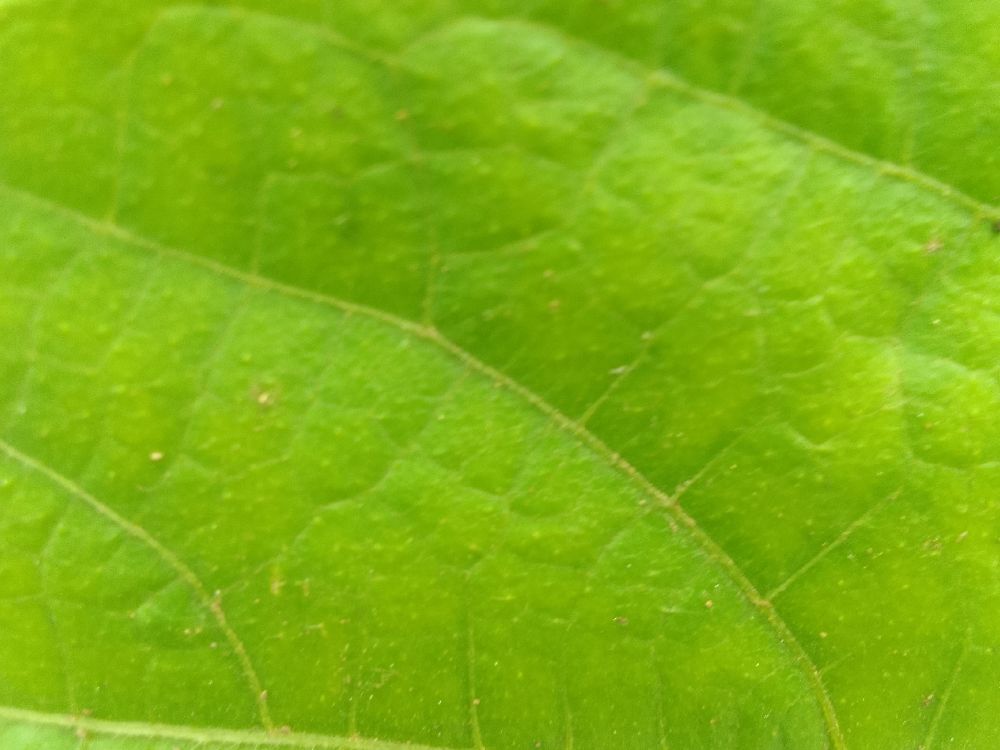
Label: healthy